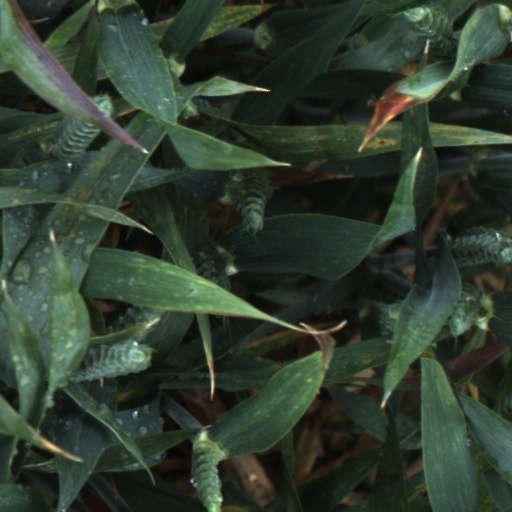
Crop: wheat